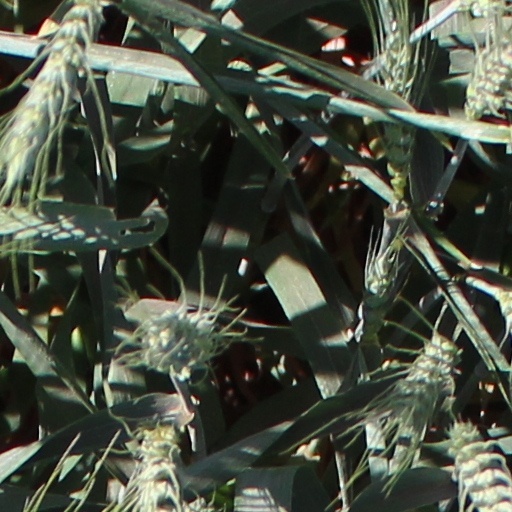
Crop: wheat